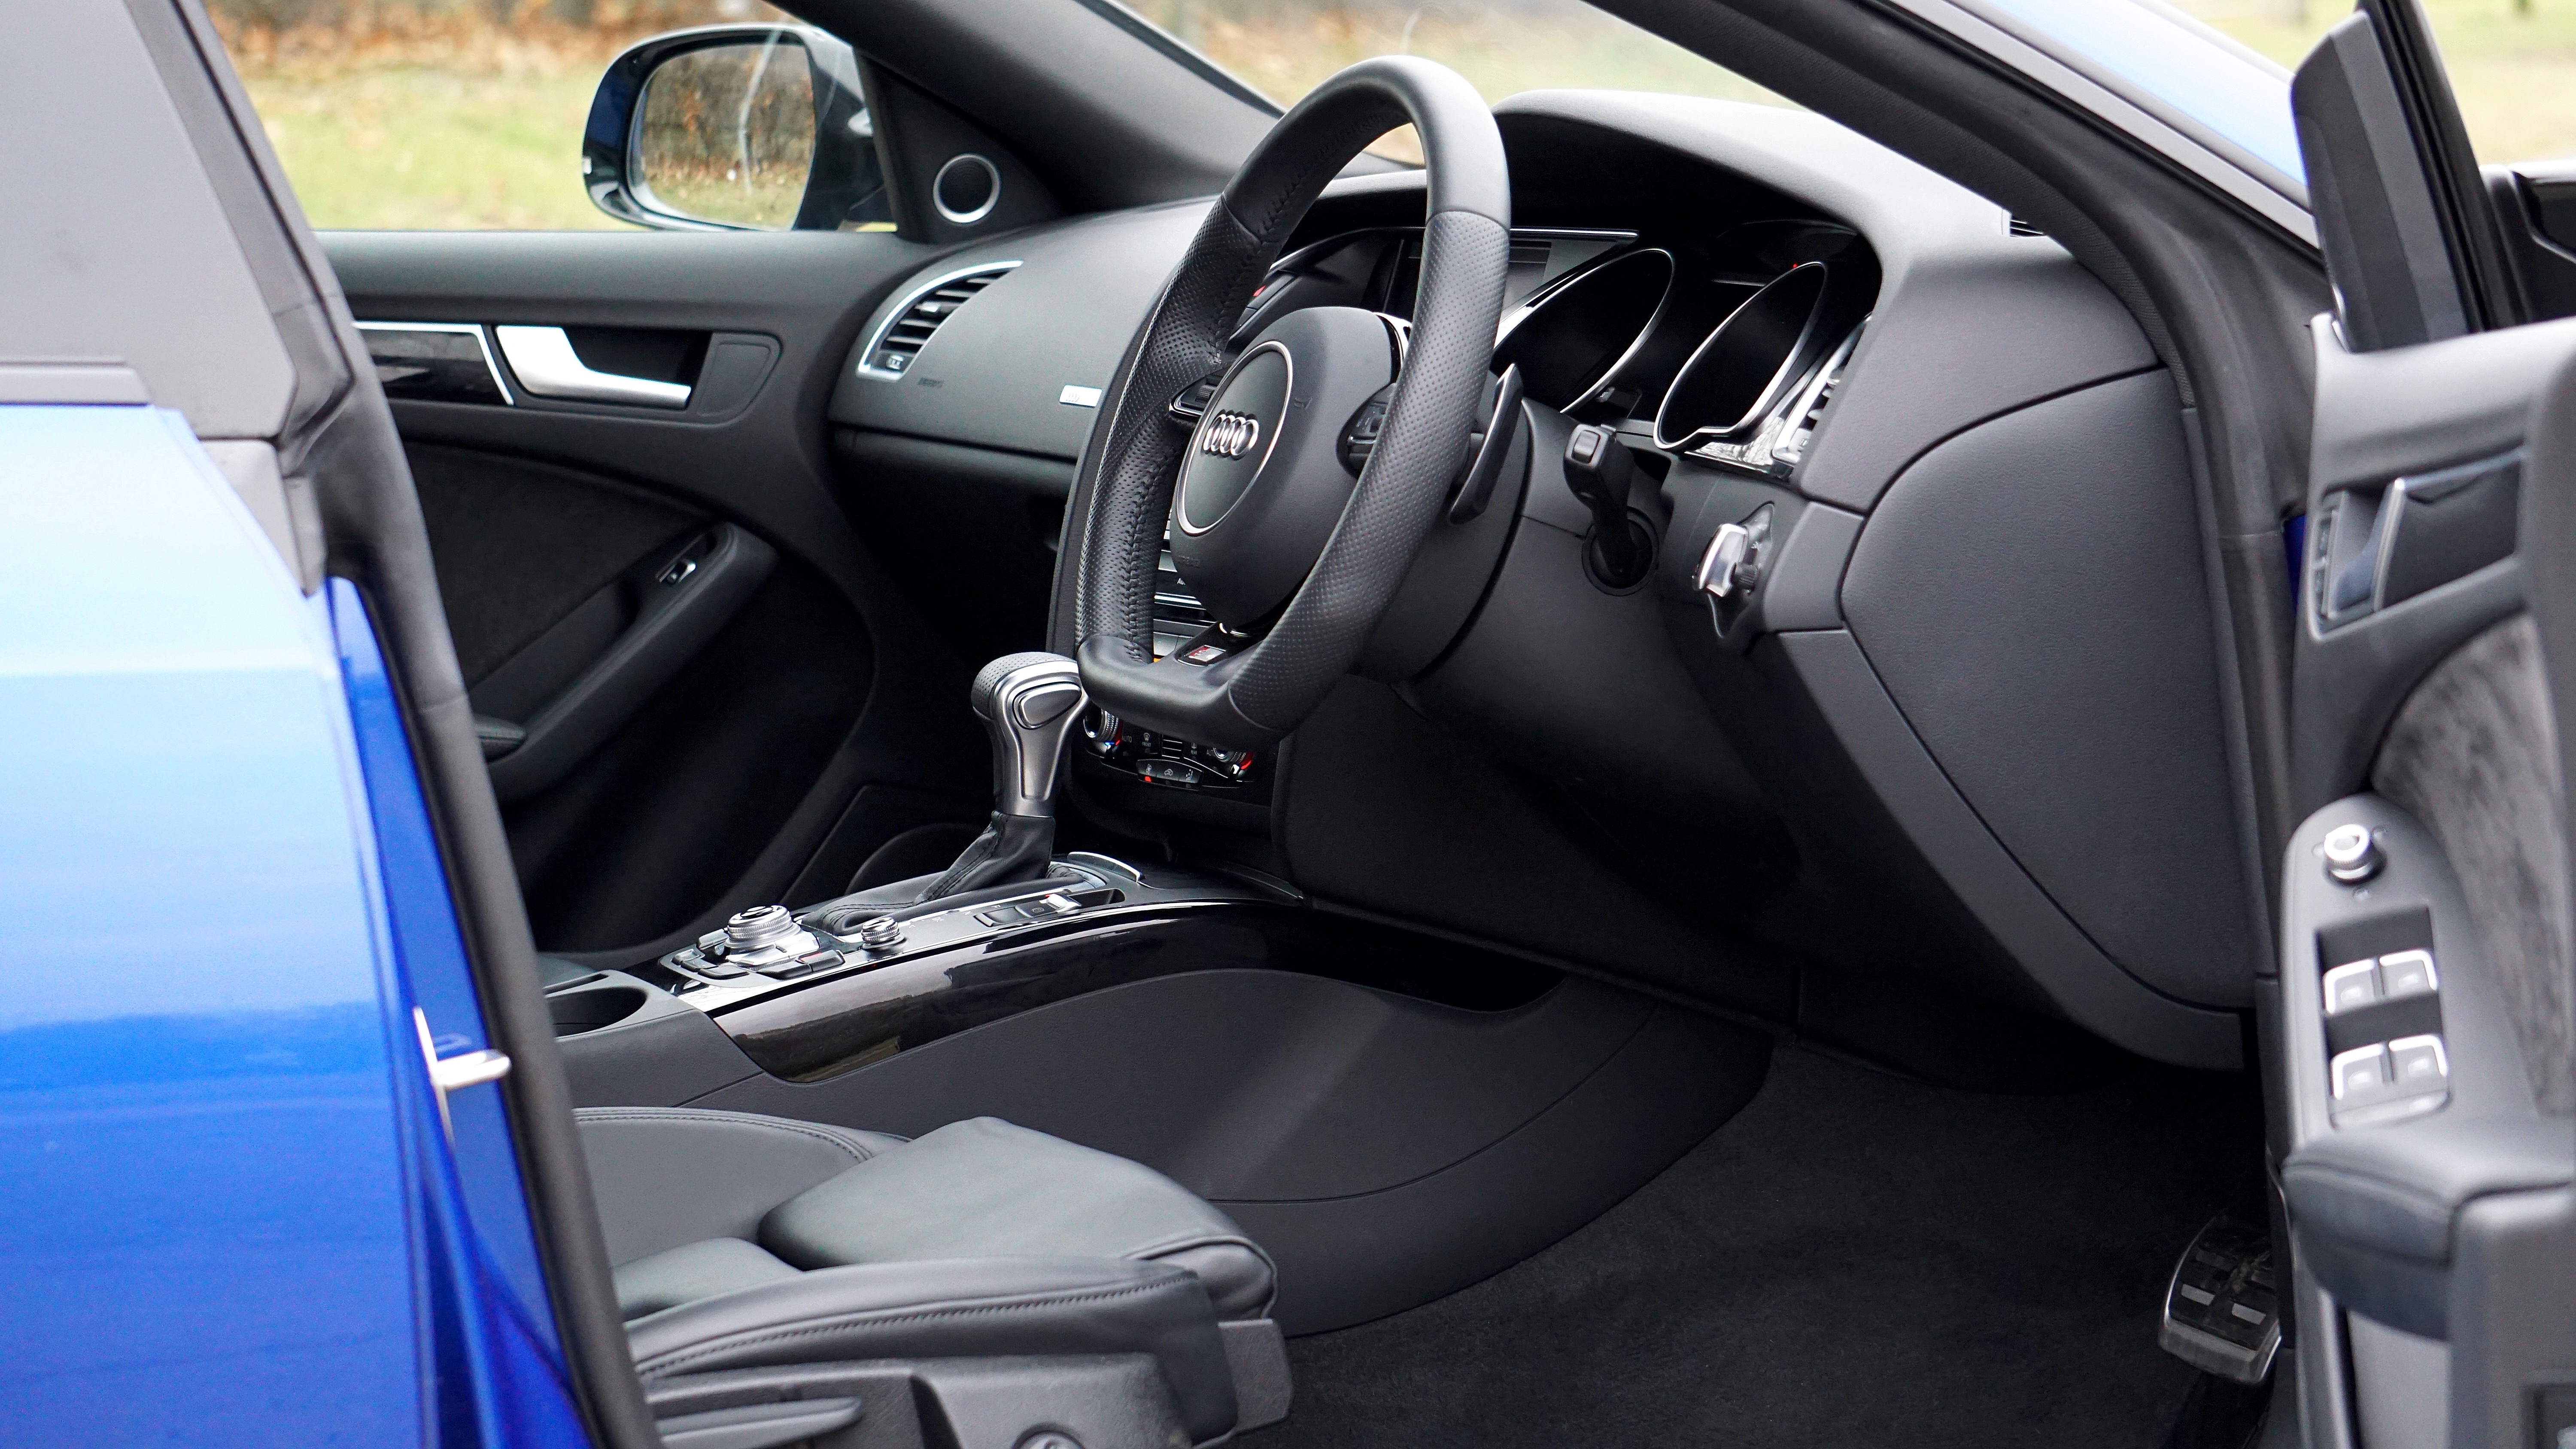
light, sport, car, automobile, interior, transportation, transport, vehicle, gear, auto, modern, automotive, headlamp, power, luxury, motor, sedan, style, front, audi, automatic, metallic, selector, sport utility vehicle, land vehicle, a5, automobile make, automotive exterior, luxury vehicle, executive car, audi q5, audi allroad, audi q7